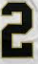
Number: 2